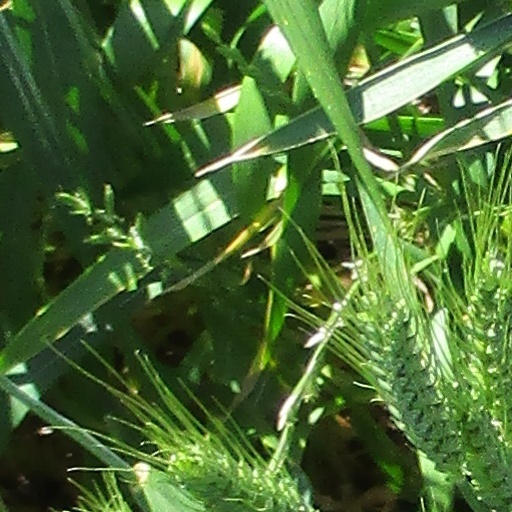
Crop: wheat